Caucasian race

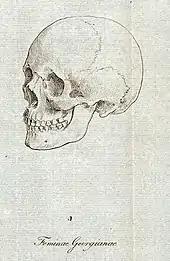
Drawing of the skull of a Georgian female by Johann Friedrich Blumenbach, used as an archetype for the Caucasian racial characteristics in his 1795 "De Generis Humani Varietate"

The term "Caucasian" as a racial category was introduced in the 1780s by members of the Göttingen school of history – notably Christoph Meiners in 1785 and Johann Friedrich Blumenbach in 1795—it had originally referred in a narrow sense to the native inhabitants of the Caucasus region.